Edward Fuller (Mayflower passenger)

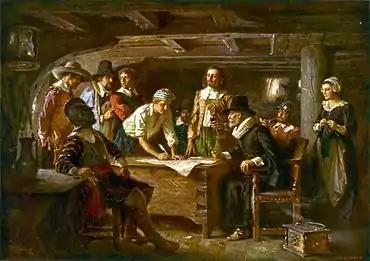
"Signing the Mayflower Compact 1620", a painting by Jean Leon Gerome Ferris 1899

Edward Fuller boarded the "Mayflower" with his wife and a child. He had two known children, Matthew, born about 1605, and Samuel, born about 1608. William Bradford, writing in 1651, recorded "Mayflower passengers": "Edward Fuller, and his wife, and Samuell, their sonne."